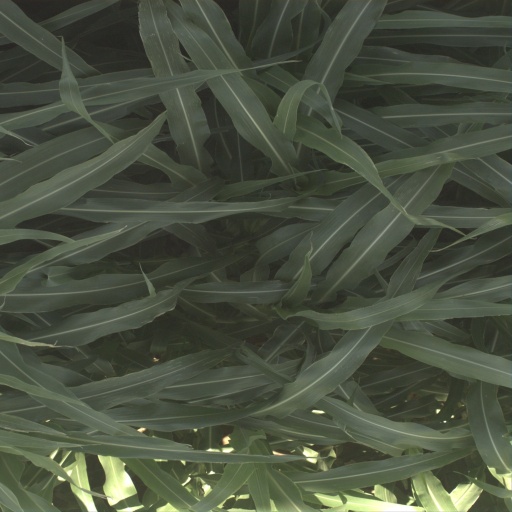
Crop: sorghum